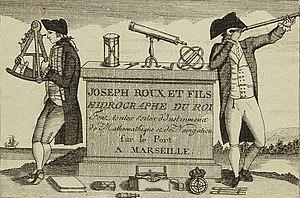
Affiche de la boutique d'hydrographe des Roux à Marseille en 1770
La famille Roux a compté de nombreux peintres de marine et hydrographes. Parmi les membres de cette famille de Marseille, les plus connus sont :
Un hydrographe est un spécialiste de l'hydrographie.
Joseph Roux est un hydrographe et peintre de marine français, né le 13 mars 1725 à Marseille et mort le 9 novembre 1789 à Marseille.